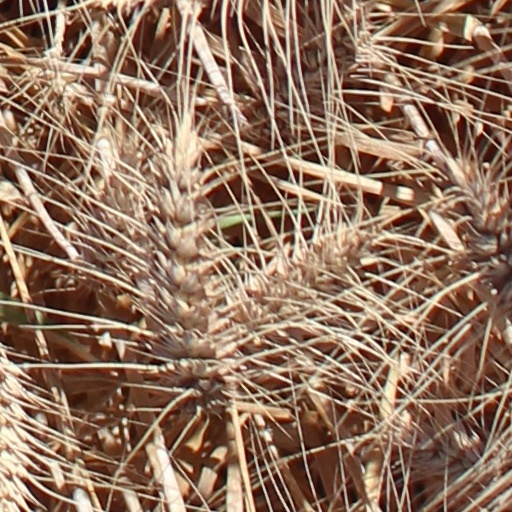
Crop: wheat